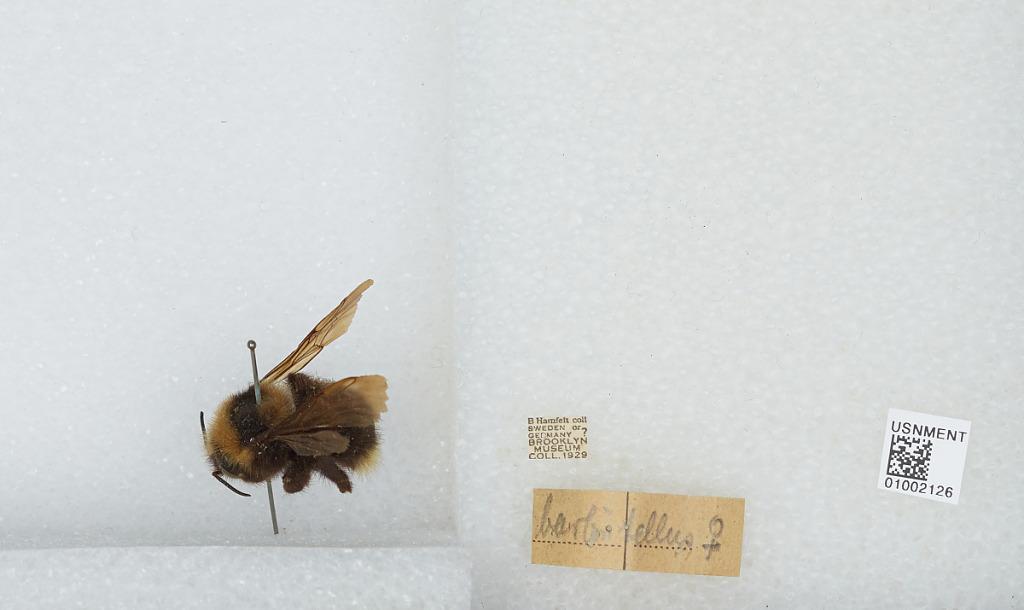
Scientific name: Bombus (Psithyrus) barbutellus (Kirby)
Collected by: B. Hamfelt
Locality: [Not Stated] Sweden or Germany